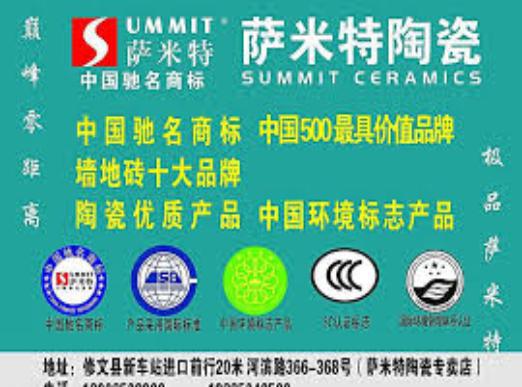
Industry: Others